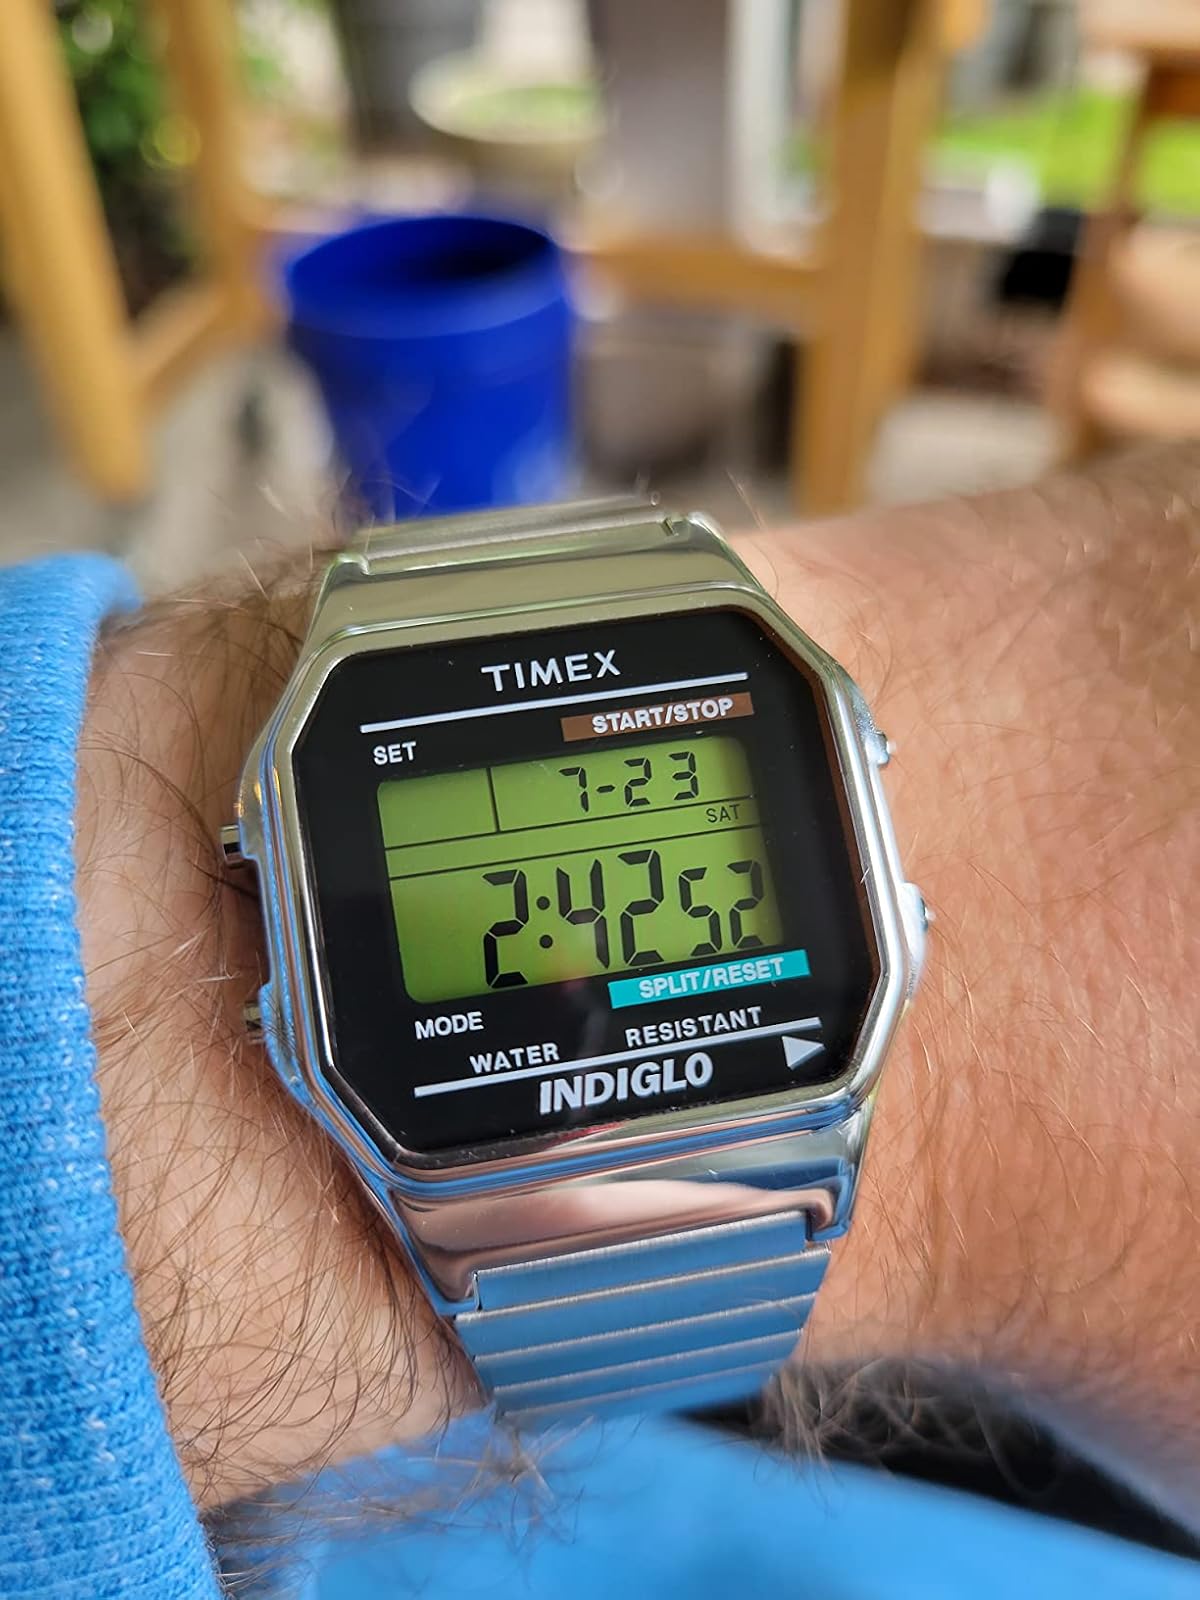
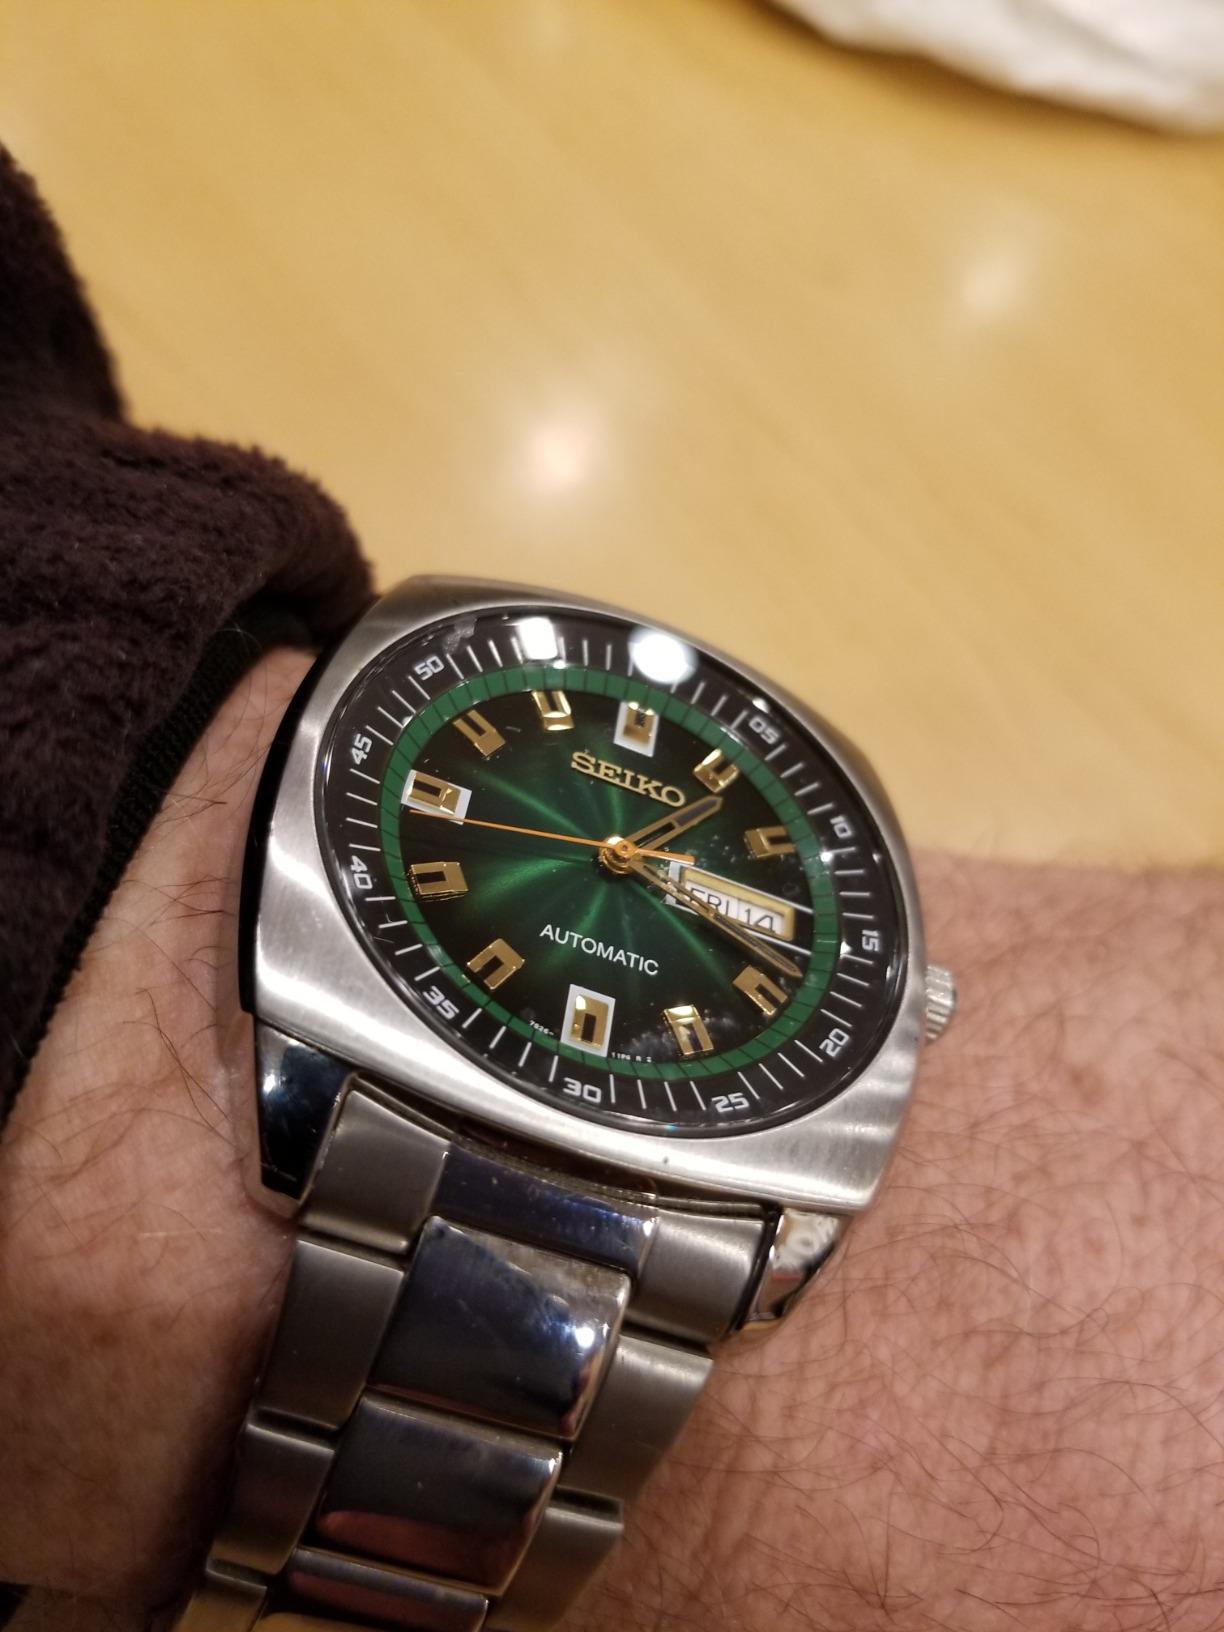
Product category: accessories_watch
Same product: no